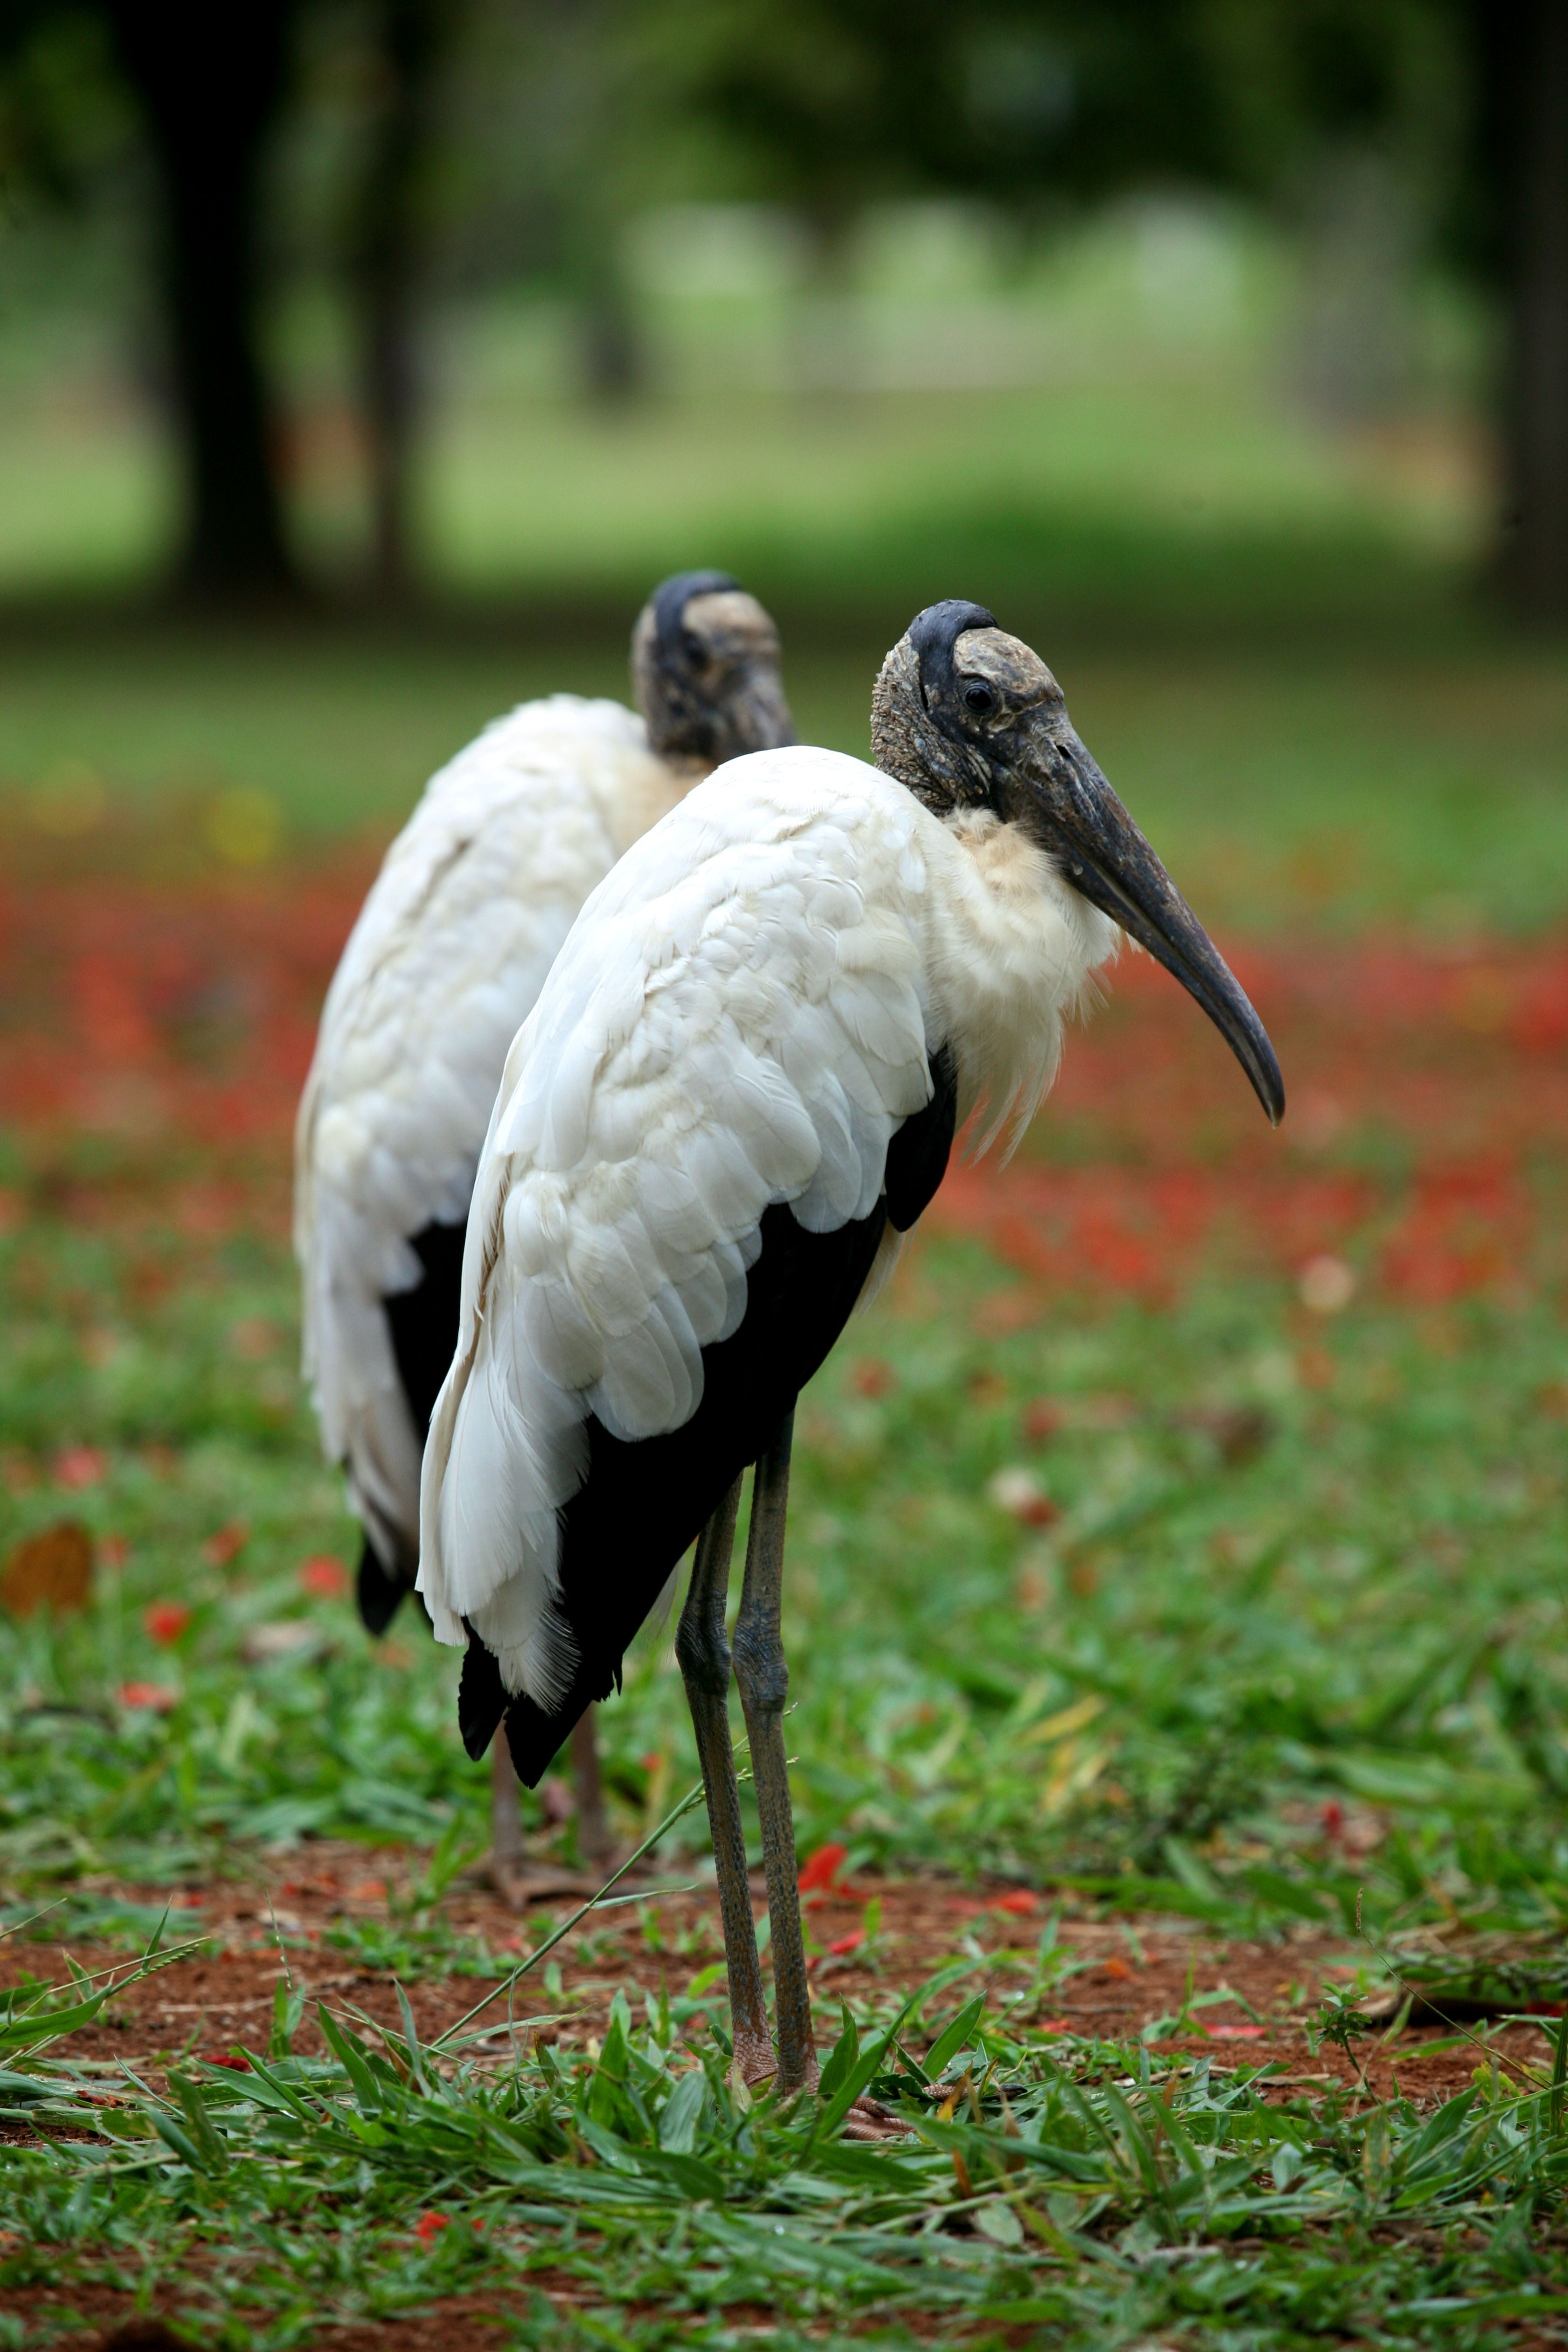
nature, bird, wing, animal, wildlife, wild, beak, fauna, stork, wading, reserve, vertebrate, brazil, ibis, birding, white stork, wood stork, ciconiiformes, crane like bird